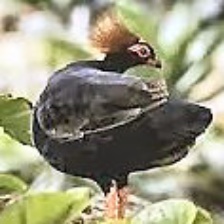
Species: CRESTED WOOD PARTRIDGE
Scientific name: ROLLULUS ROULOUL
ImageNet parent category: partridge